Point Iroquois Light

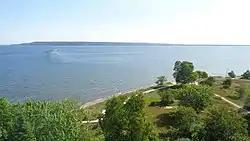
View from the lighthouse tower facing northeast toward Canada

The land and lighthouse are now part of the Hiawatha National Forest and the light is a Marine Museum. Restoration efforts are being conducted under the auspices of the Bay Mills/Brimley Historical Research Society, to whom the site is leased.